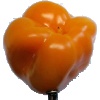
Label: yellow_pepper